Roosevelt dime

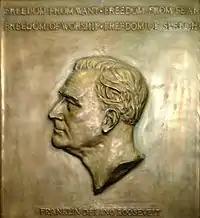
Selma Burke's plaque for Roosevelt

Some, at the time of design and since, have seen similarities between the dime and a plaque depicting Roosevelt sculpted by African-American sculptor Selma Burke, unveiled in September 1945, which is in the Recorder of Deeds Building in Washington; Burke was among those alleging her work was used by Sinnock to create the dime. She advocated for this position until her death in 1994, and persuaded a number of numismatists and politicians, including Roosevelt's son James. Numismatists who support her point to the fact that Sinnock took his depiction of the Liberty Bell, which appears on the 1926 Sesquicentennial half dollar and Franklin half dollar (1948–1963), from another designer without giving credit. However, Robert R. Van Ryzin, in his book on mysteries about U.S. coins, pointed out that Sinnock had sketched Roosevelt from life in 1933 for his first presidential medal (designed by Sinnock), and accounts from the time of issuance of the dime state that Sinnock used those, as well as photographs of the president, to prepare the dime. A 1956 obituary in "The New York Times" credits Marcel Sternberger with taking the photograph that Sinnock adapted for the dime. According to Van Ryzin, the passage of time has made it impossible to verify or invalidate Burke's assertion.